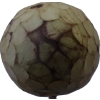
Label: cherimoya